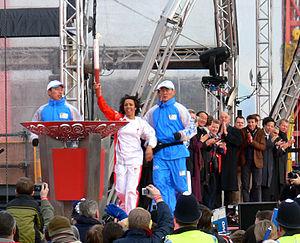
Le relais de la flamme olympique 2008 est parti le 25 mars 2008 d'Olympie en Grèce, pour se conclure 130 jours plus tard le 8 août 2008 à Pékin en Chine à l'occasion de la cérémonie d'ouverture des Jeux olympiques d'été de 2008. Cette tradition du relais de la flamme olympique remonte aux Jeux olympiques d'été de 1936 à Berlin.